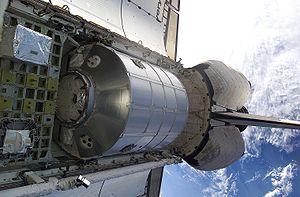
Le Module logistique multi-usages est un conteneur pressurisé utilisé dans le cadre des missions de la navette spatiale américaine pour transférer du fret à destination et en provenance de la Station spatiale internationale. D'une capacité de 10 tonnes, il est transporté dans la soute de la navette spatiale et amarré au module Unity ou au module Harmony de la Station. Lorsque les équipements et le ravitaillement qu'il contient sont déchargés, les résultats d'expériences et les déchets chargés, le Module logistique est replacé dans la soute de la navette pour le retour sur Terre.
STS-102 est la vingt-neuvième mission de la navette spatiale Discovery et la huitième mission vers la Station spatiale internationale.
Leonardo ou Permanent Multipurpose Module est un module pressurisé de du segment américain de la Station spatiale internationale utilisé pour le stockage des pièces détachées, du ravitaillement et des déchets. Initialement Leonardo est un des trois module logistique multi-usages qui peut être installé dans la soute de la navette spatiale américaine pour transporter des équipements et du ravitaillement à destination de l'intérieur la Station spatiale. Leonardo effectue ainsi 6 allers-retours mais avec l'arrêt de la navette spatiale, la NASA décide de faire de Leonardo un des modules permanents de la Station afin de pallier les problèmes d'espace de stockage. Le module qui peut recevoir 16 armoires amovibles est placé une dernière fois en orbite au cours de la mission STS-133 et est amarré définitivement au module Unity le 2 mars 2011. Leonardo comme les autres MPLM est construit par la société Alenia Aerospazio et financé par l'Agence spatiale italienne.